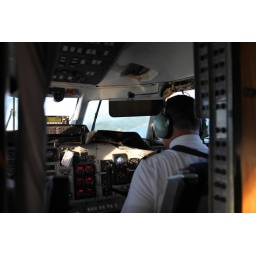
The ocean and island are visible through the right window in the center of the picture.